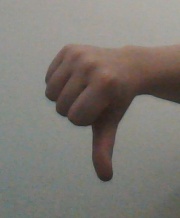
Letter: waw